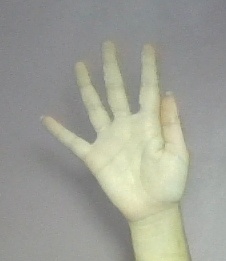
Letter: sheen